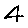
Label: 4